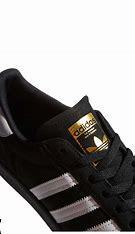
Brand: adidas
Model: Superstar Skate